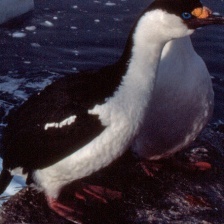
Species: IMPERIAL SHAQ
Scientific name: LEUCOCARBO ATRICEPS